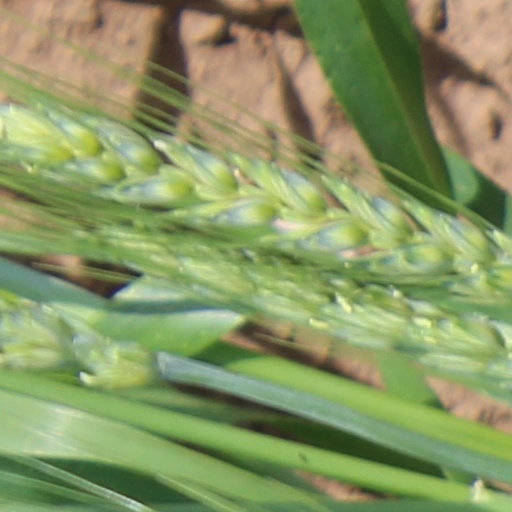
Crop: wheat